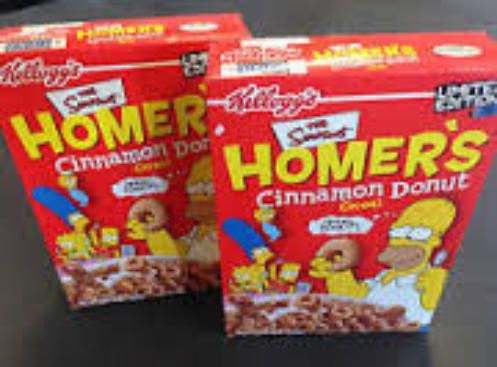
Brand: Homer's Cinnamon Donut
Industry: Food